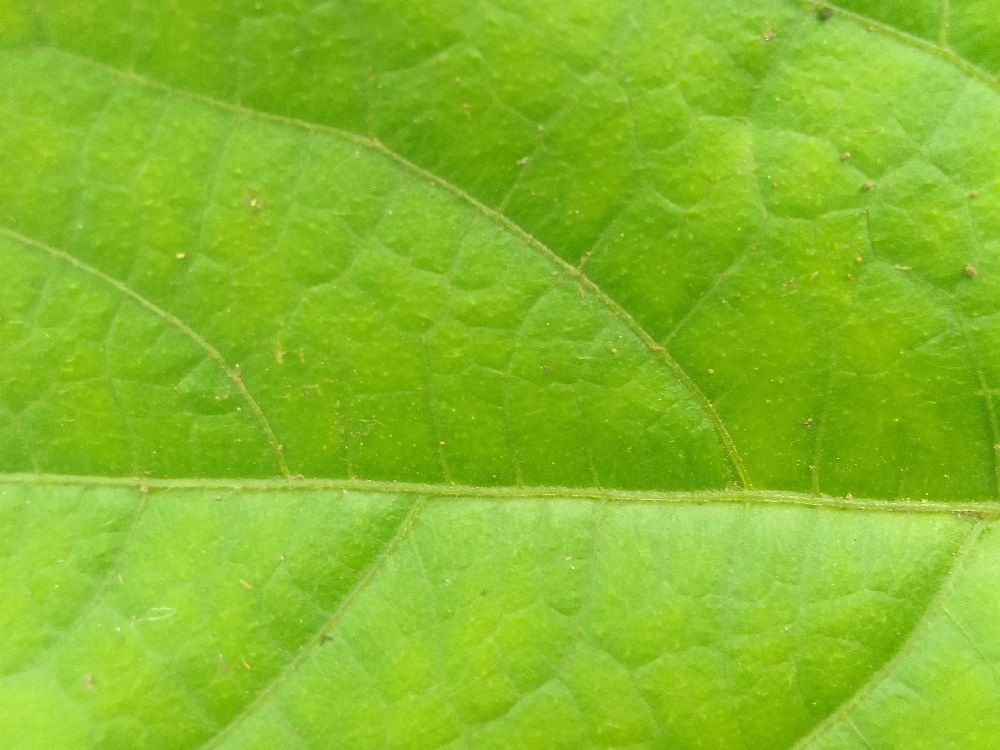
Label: healthy